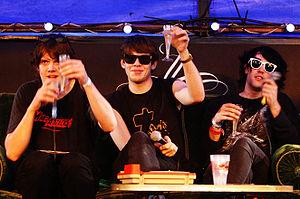
Klaxons est un groupe de rock indépendant britannique, originaire de Londres, en Angleterre. Il est formé en 2005 et est promoteur de la mouvance new rave. Après avoir sorti quelques singles et EP sur des labels indépendants et trouvé le succès avec leurs singles Magick et Golden Skans, ils sortent leur premier album Myths of the Near Future début 2007. L'album remporte le prestigieux Mercury Music Prize. Après avoir très largement tourné à travers le monde, le groupe commence à travailler sur leur deuxième album à l'été 2007.